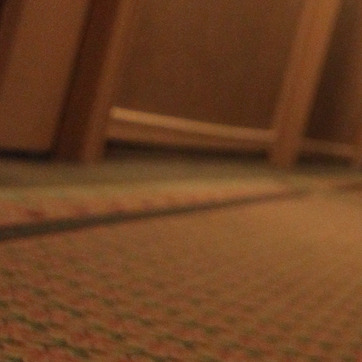
Material: carpet